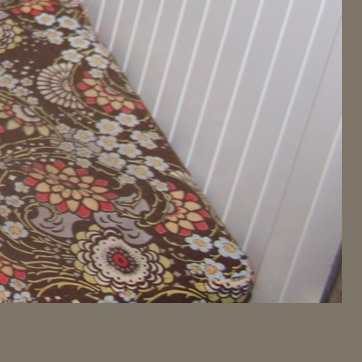
Material: fabric